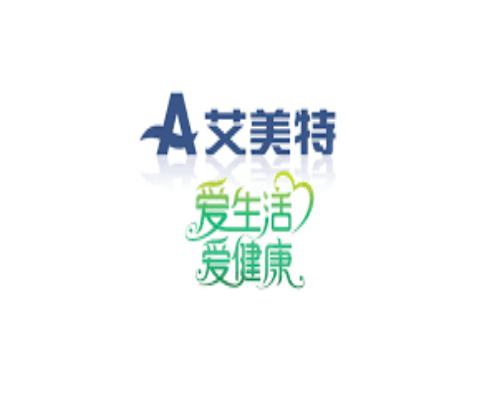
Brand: airmate
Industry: Electronic